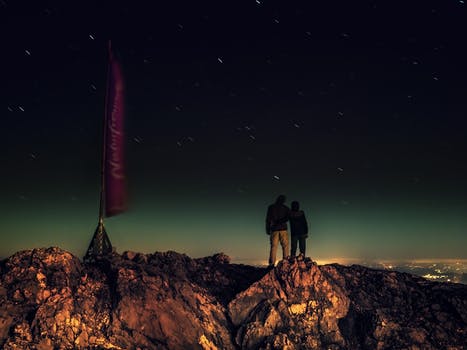
Label: No Watermark